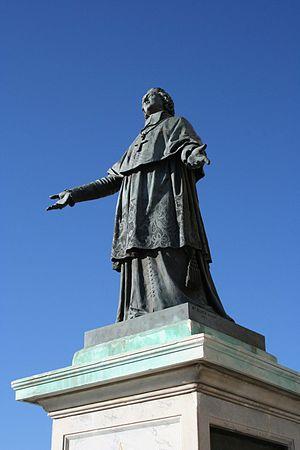
Joseph Marius Ramus, né le 19 juin 1805 à Aix-en-Provence et mort le 3 juin 1888 à Nogent-sur-Seine, est un sculpteur français.
L'abbaye Notre-Dame de Montmorel, ou abbaye de Montmorel, est une abbaye des chanoines réguliers de saint Augustin, dans le département de la Manche. Les vestiges de son cloître sont classés au titre des Monuments historiques en 1980, le logis abbatial et autres bâtiments sont inscrits au titre des Monuments historiques en 1980 et 2007.